St Thomas' Church, Wednesfield

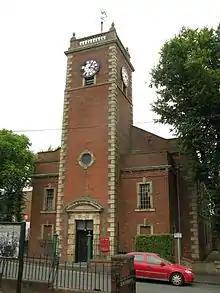
St Thomas’ Church, Wednesfield

The Church of St Thomas is located in Wednesfield in Wolverhampton, West Midlands. It was originally consecrated in August 1750, as a chapel of ease of St. Peter's Collegiate Church, Wolverhampton and known as the Chapel of St. Thomas in Wednesfield. It became a separate parish in 1849.